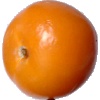
Label: Tomato Yellow 1